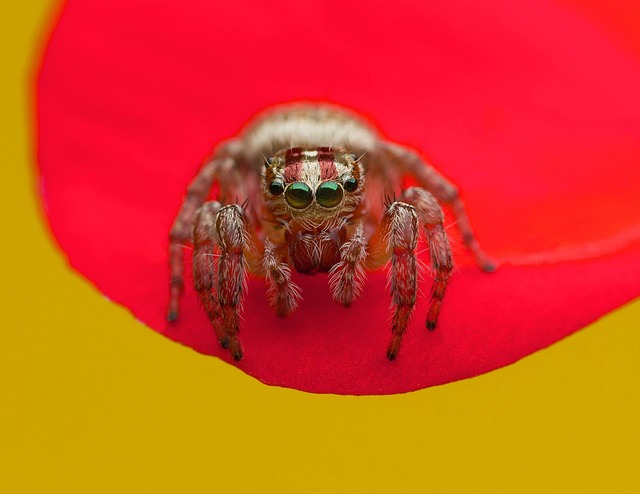
Label: spider